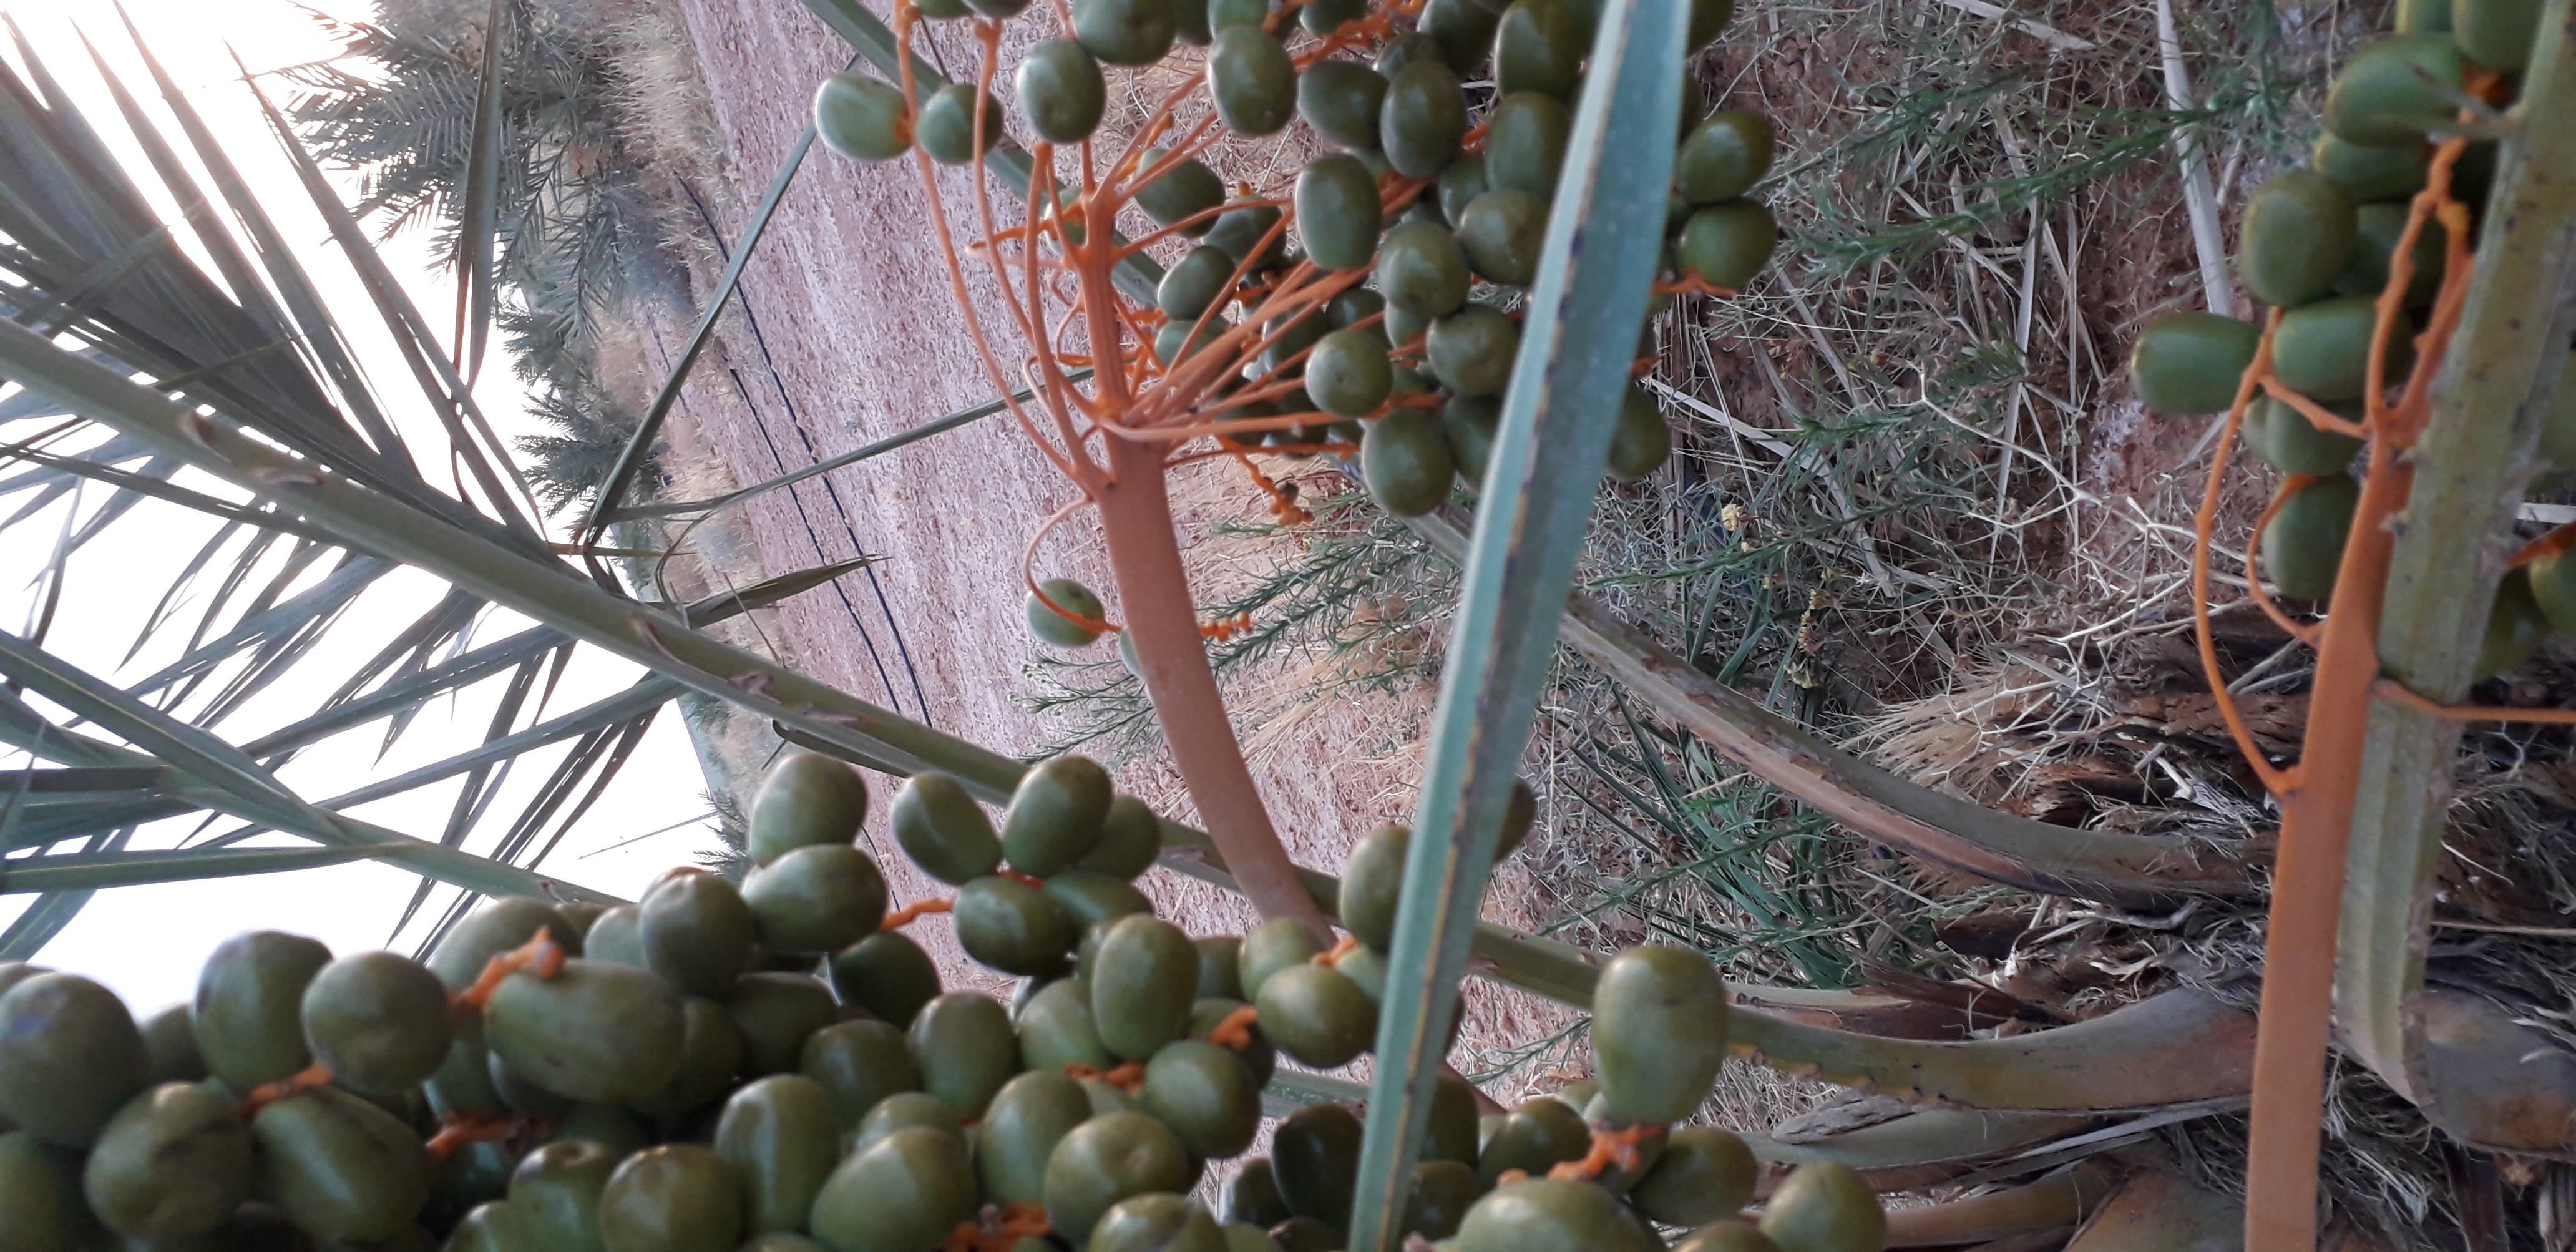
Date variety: Boufagous